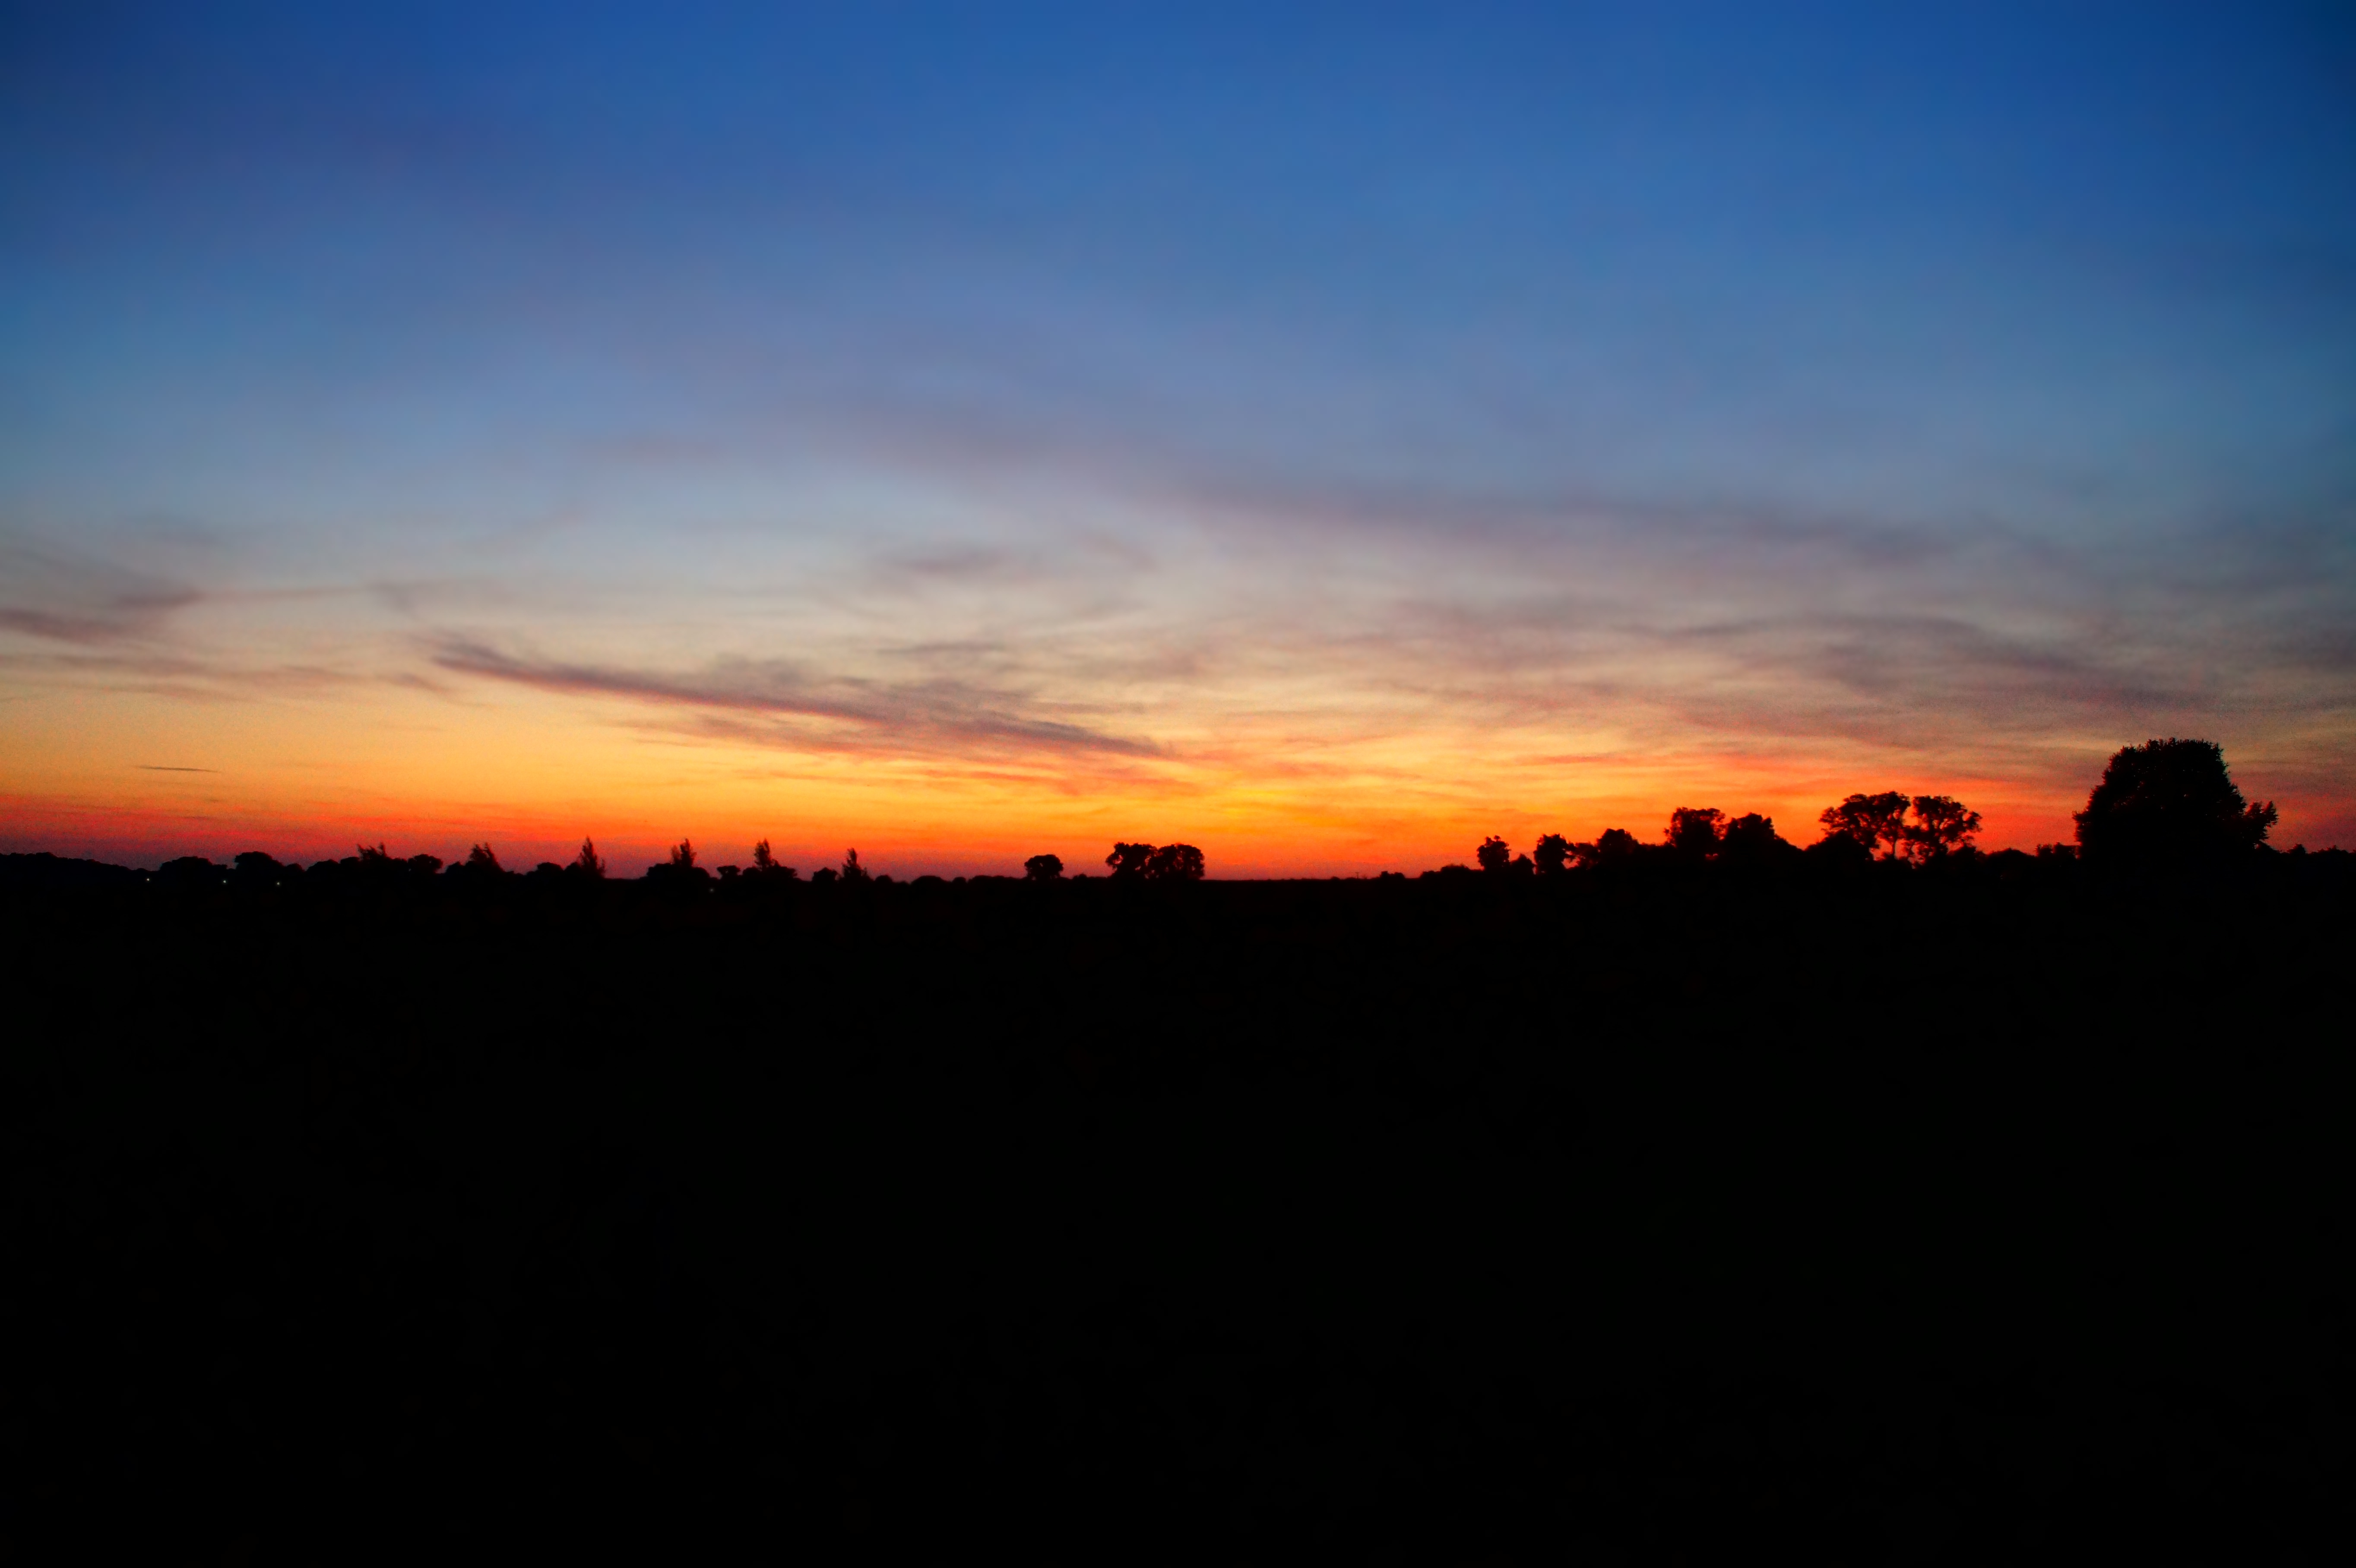
horizon, cloud, sky, sun, sunrise, sunset, sunlight, morning, dawn, atmosphere, dusk, evening, afterglow, red sky at morning